Corazón (film)

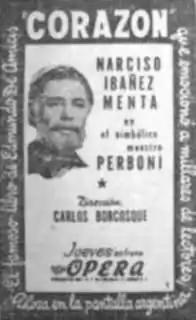

Corazón is a 1947 Argentine film of the classical era of Argentine cinema, directed by Carlos F. Borcosque and starring Narciso Ibáñez Menta.